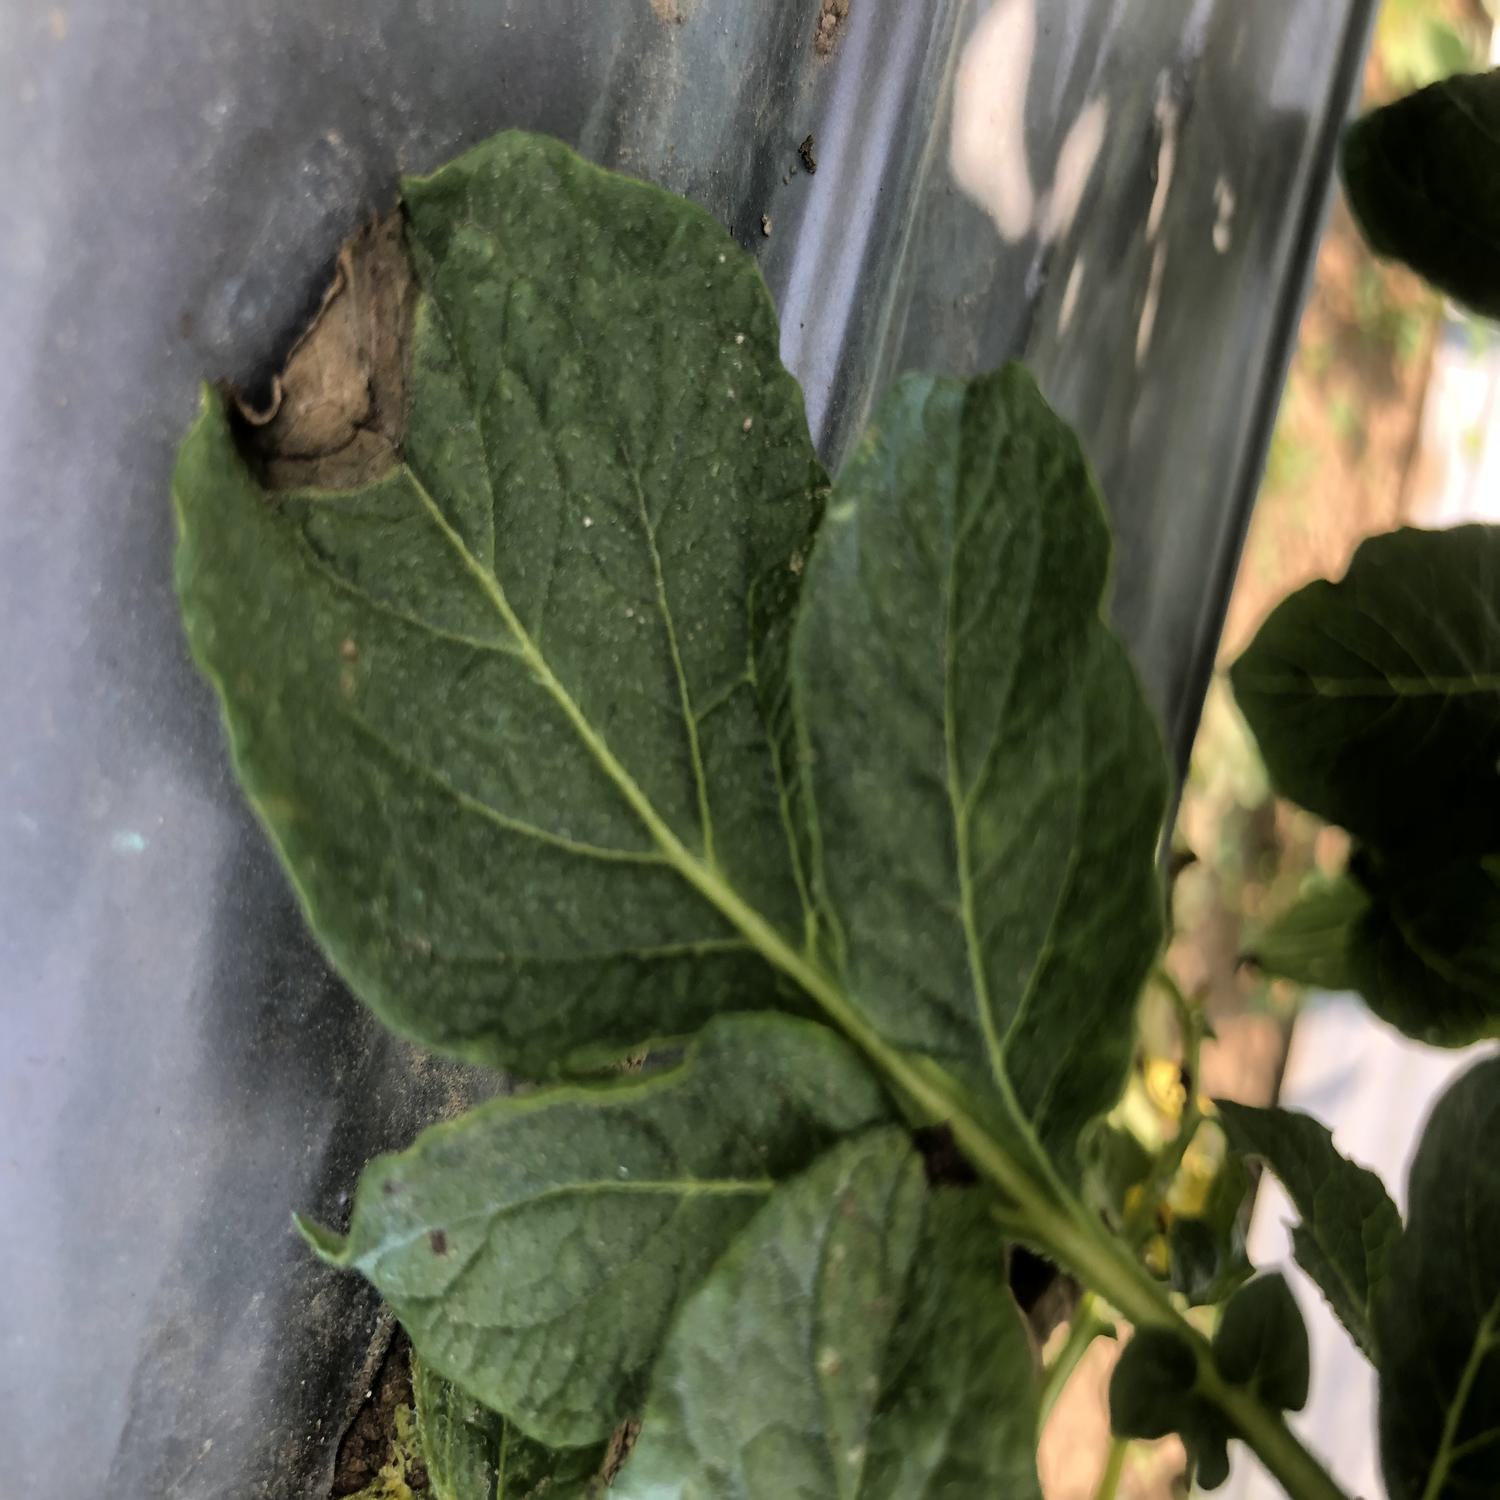
Label: Fungi